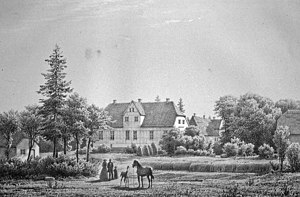
Aunsbjerg
Aunsbjerg omkring 1860
Aunsbjerg er en herregård i Sjørslev Sogn i Silkeborg Kommune. Gårdens tilliggender udgør 450 tdr. land agerjord, 50 tdr. land eng, 275 tdr. land skov og 8 huse. Hovedbygningen rummer rester af et større trefløjet anlæg fra 1500-tallet, som engang i 1700-tallet blev kraftigt reduceret.
Aunsbjerg eller Avnsbjerg er en herregård i Sjørslev Sogn i Silkeborg Kommune. Gårdens tilliggender udgør 304 ha agerjord, 25 ha eng, 150 ha skov, 7 ha park og 8 huse.